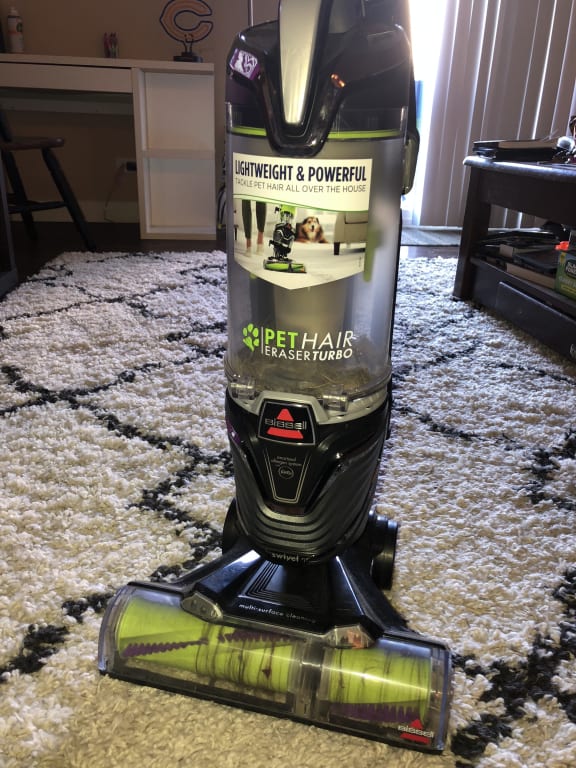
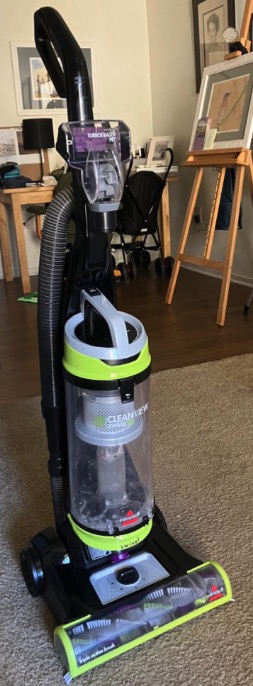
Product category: items_vacuum
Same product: no